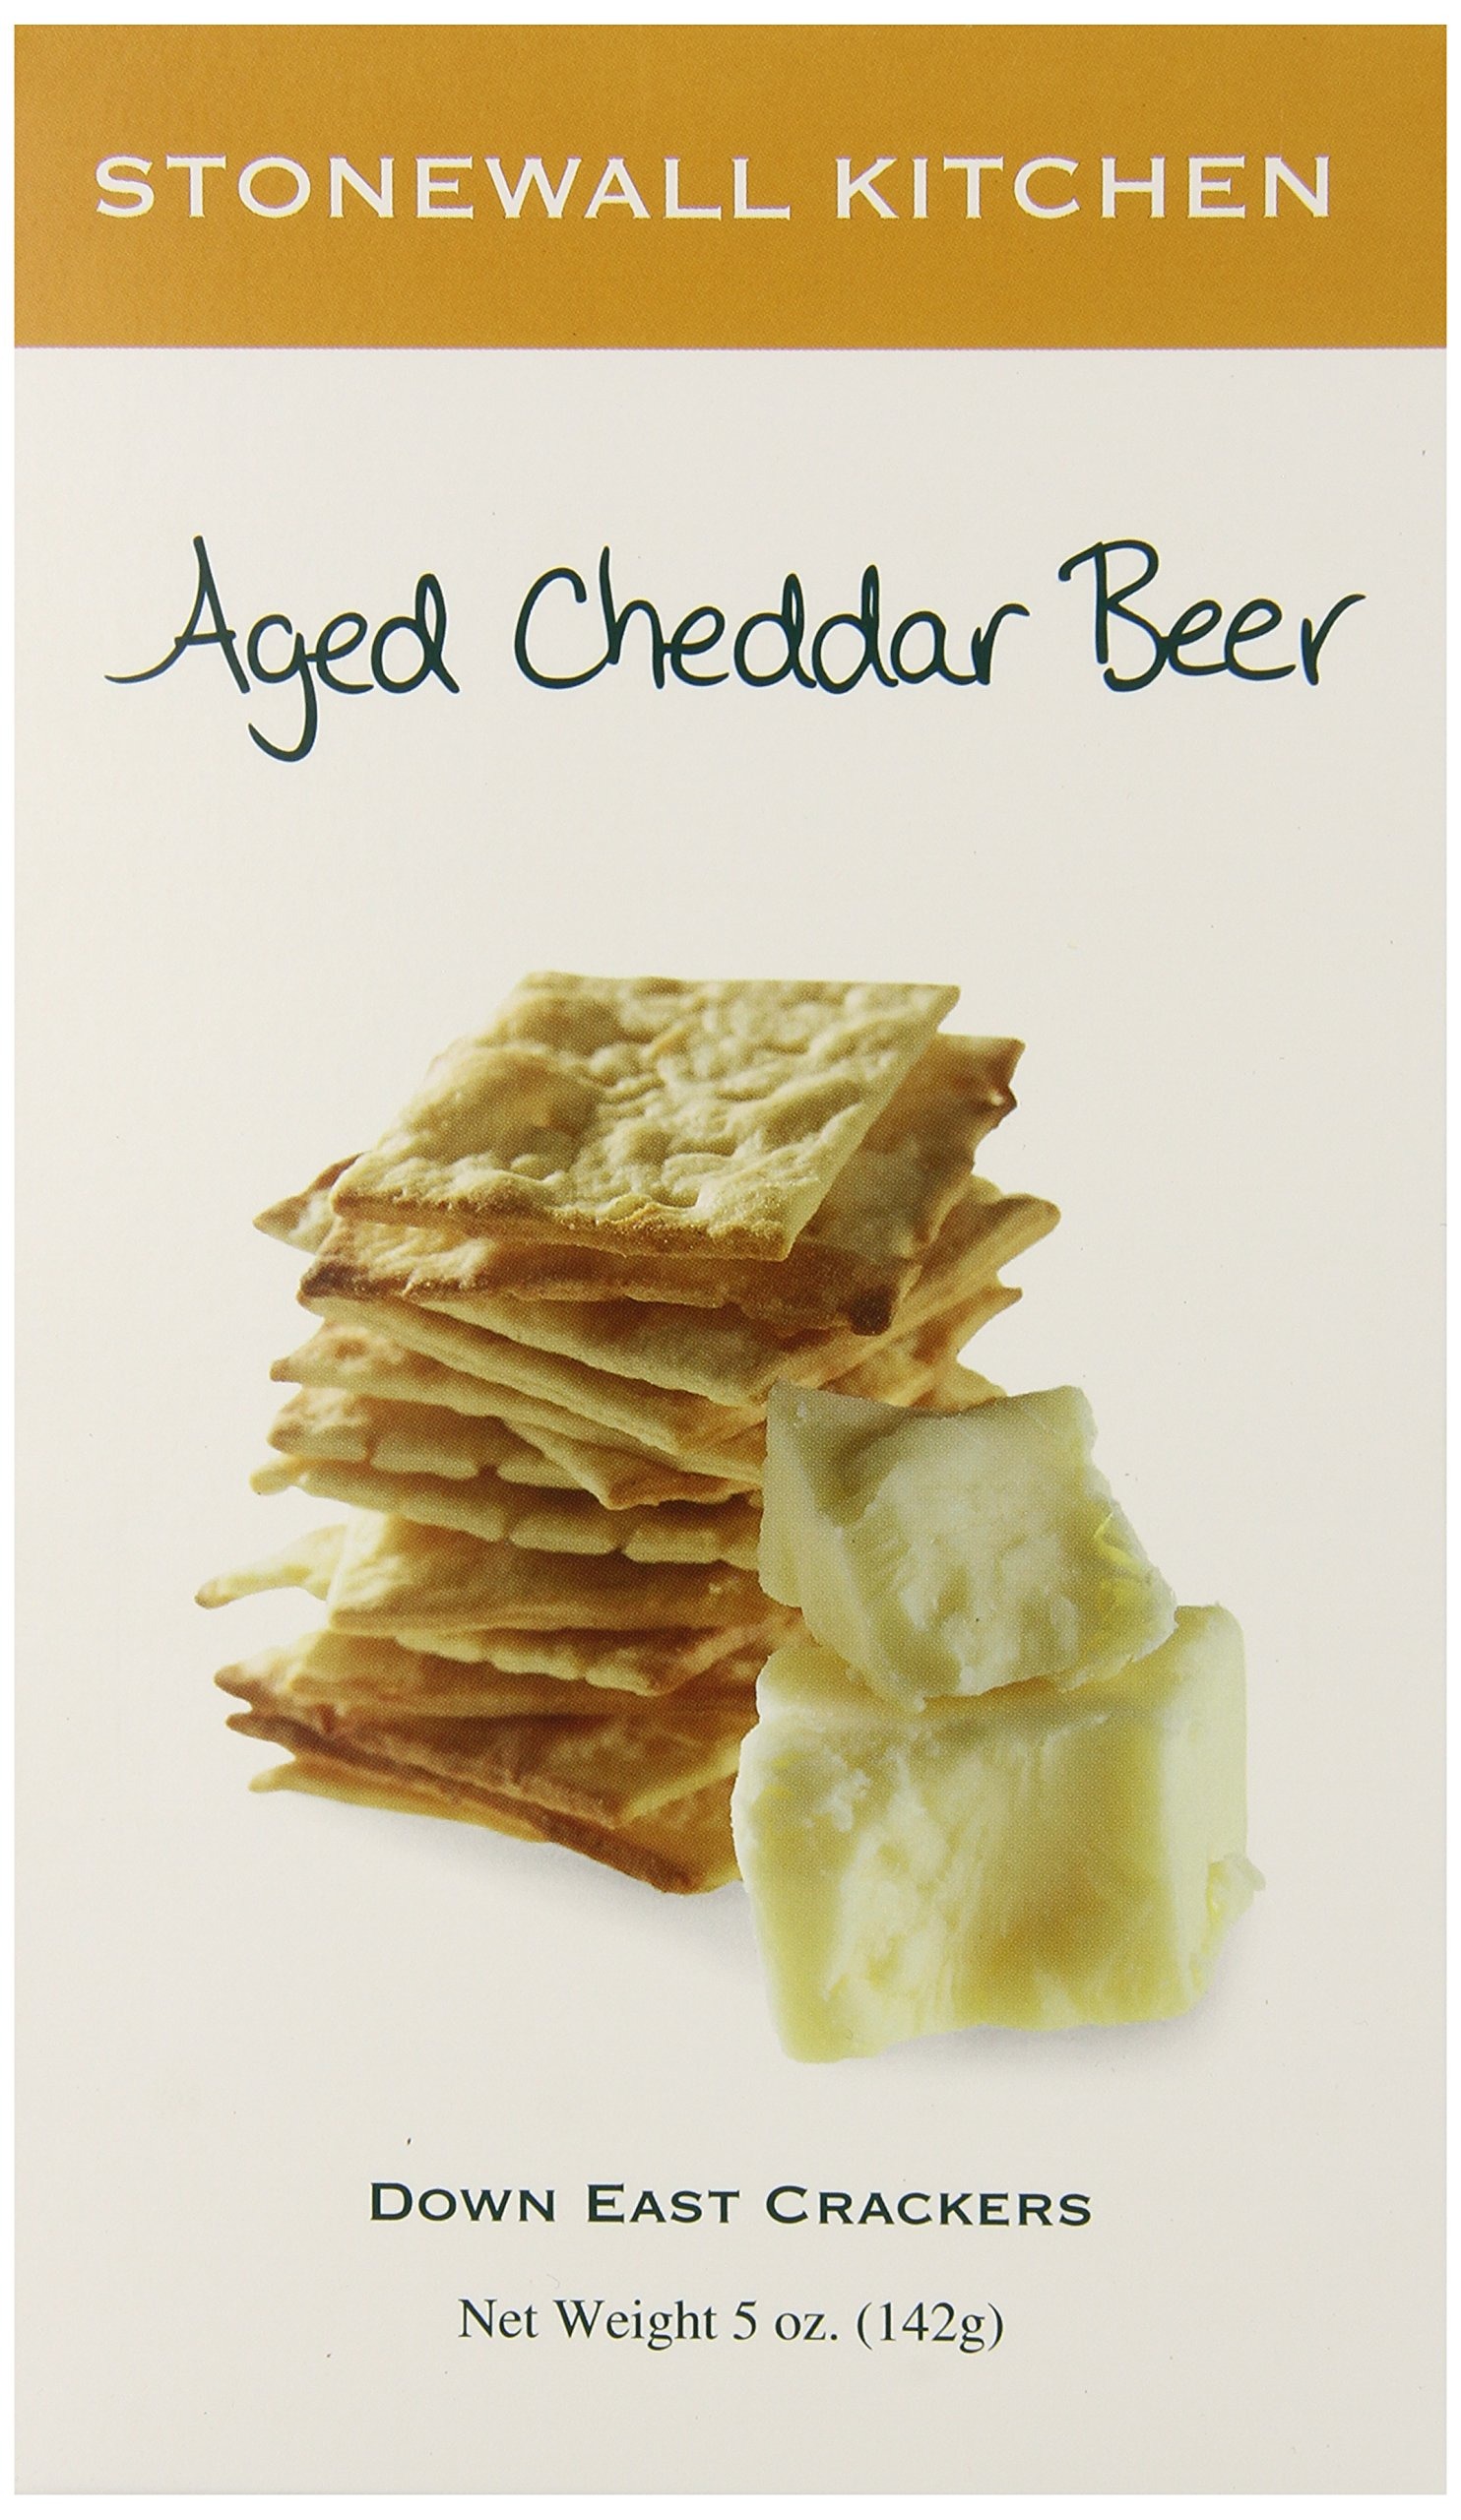
Item Name: Stonewall Kitchen Aged Cheddar Beer Crackers, 5 Ounce Box
Bullet Point 1: Aged cheddar gives these hand cut crackers an undeniable great flavor
Bullet Point 2: Inspired by an old pub recipe from coastal Maine
Bullet Point 3: Serve with any cheese and your favorite brew
Bullet Point 4: Try crumbling these crackers on top of your favorite macaroni and cheese recipe
Bullet Point 5: Made in the USA
Value: 5.0
Unit: ounce

Price: 7.95